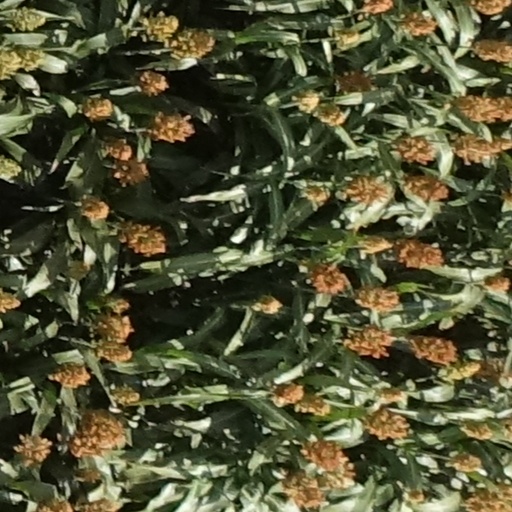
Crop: sorghum